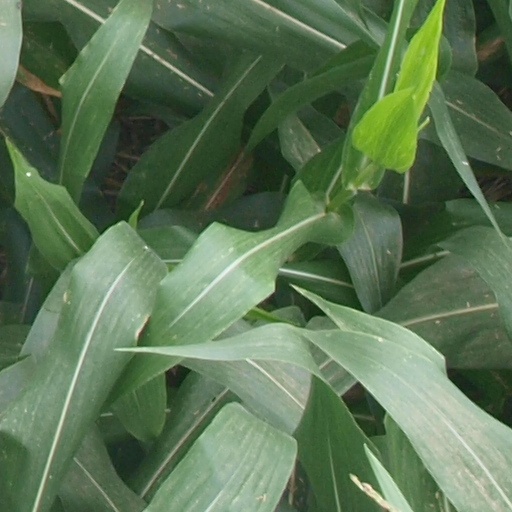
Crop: maize; corn